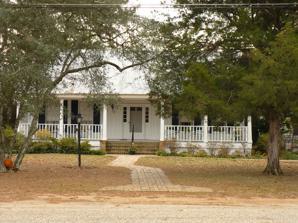
Building: John A. Coate House
Country: United States of America
Year built: 1855
Historic house in Alabama, United States United States historic place John A. Coate House U.S. National Register of Historic Places The house in 2008 Show map of Alabama Show map of the United States Location DuBose St., between Church and Crawford Sts., Grove Hill, Alabama Coordinates 31°42′17″N 87°46′29″W / 31.70472°N 87.77472°W / 31.70472; -87.77472 Built 1855 MPS Clarke County MPS NRHP reference No. 99000887 Added to NRHP July 28, 1999 The John A. Coate House is a historic house located in Grove Hill , Alabama , United States. Description and history The one-story, spraddle-roof house was built in 1855. It was listed as a landmark due to its architectural significance as a part of the Clarke County Multiple Property Submission . It was added to the National Register of Historic Places on July 28, 1999. References